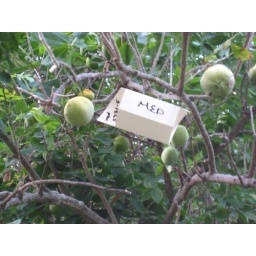
Mediterranean fruit fly trap in a white sapote tree.